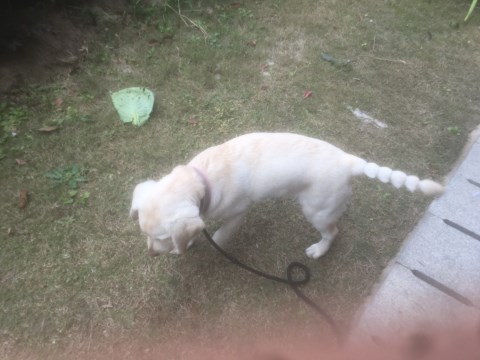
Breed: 3580-n000122-Labrador_retriever